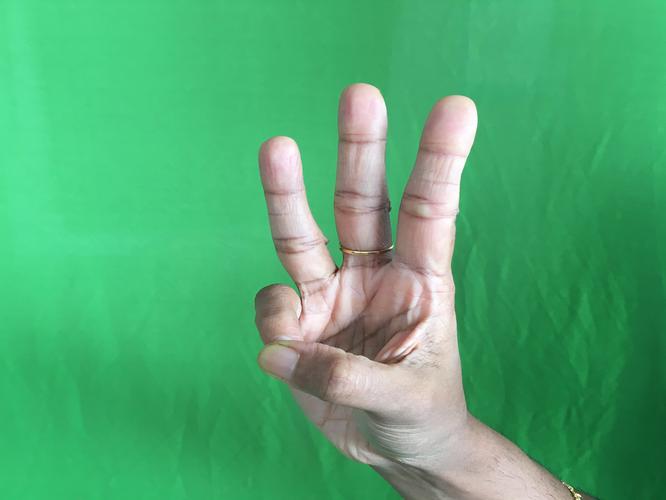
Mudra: Trishulam
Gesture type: single_hand